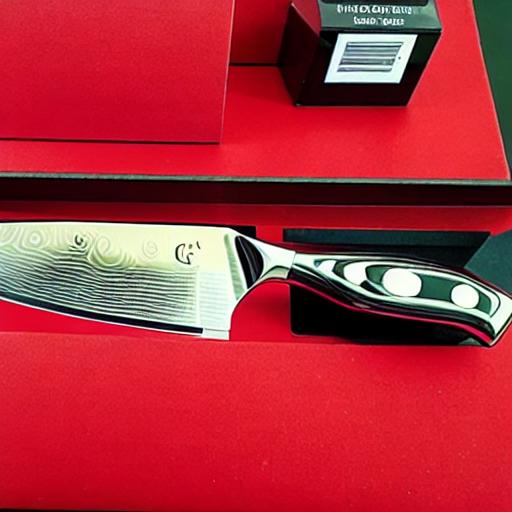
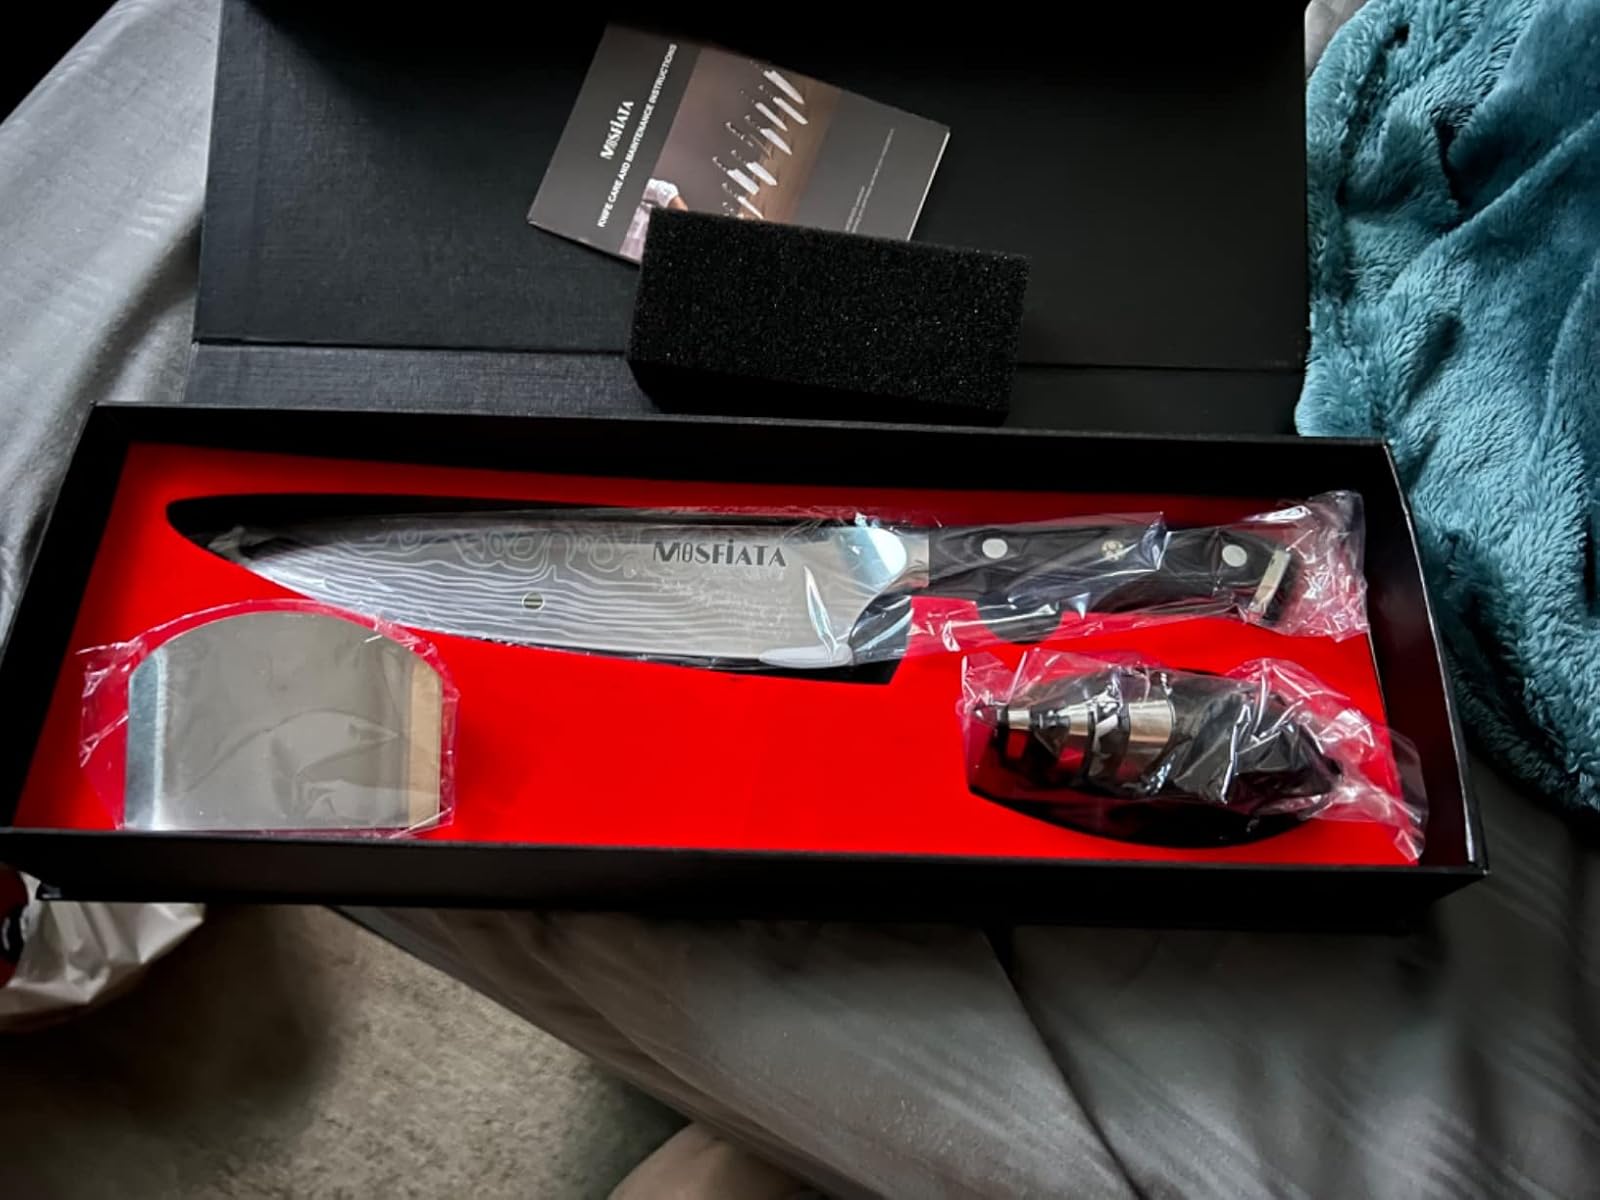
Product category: items_knife
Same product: no